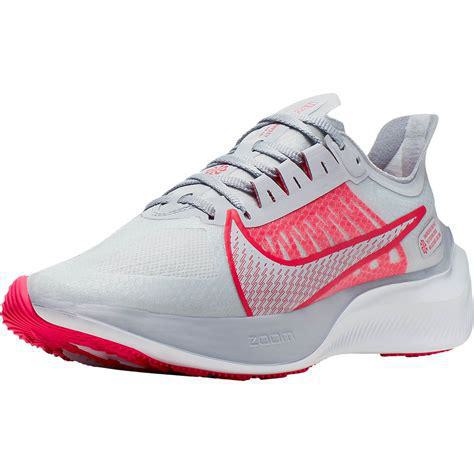
Brand: Nike
Model: Zoom Gravity